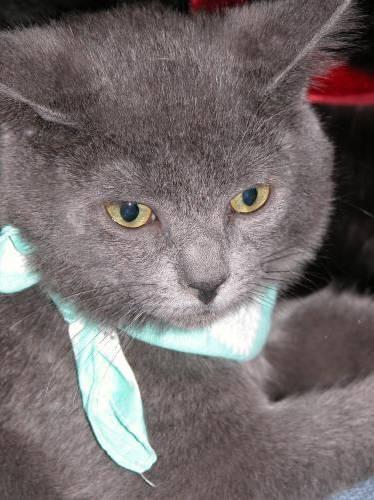
cat